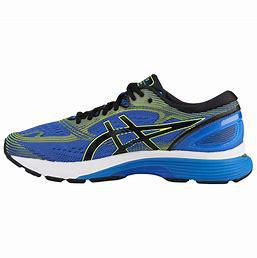
Brand: Asics
Model: Gel Nimbus 21